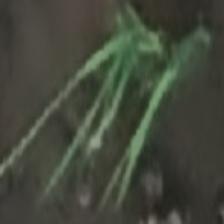
Label: single